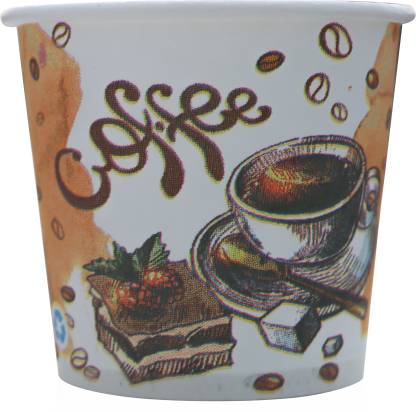
Label: paper